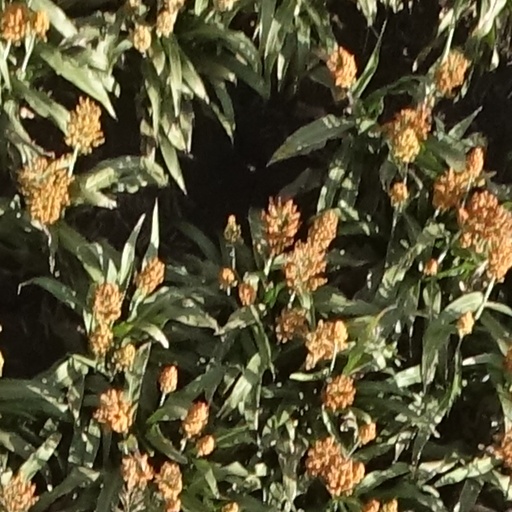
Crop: sorghum